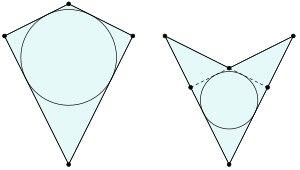
En géométrie, un cerf-volant est un quadrilatère dont une des diagonales est un axe de symétrie. Les diagonales peuvent se couper à l'intérieur ou à l'extérieur. Ceci contraste avec un parallélogramme, où les côtés égaux sont opposés. L'objet géométrique est nommé en référence au cerf-volant que l'on fait voler, qui a, dans son aspect le plus simple, la forme d'un cerf-volant convexe.